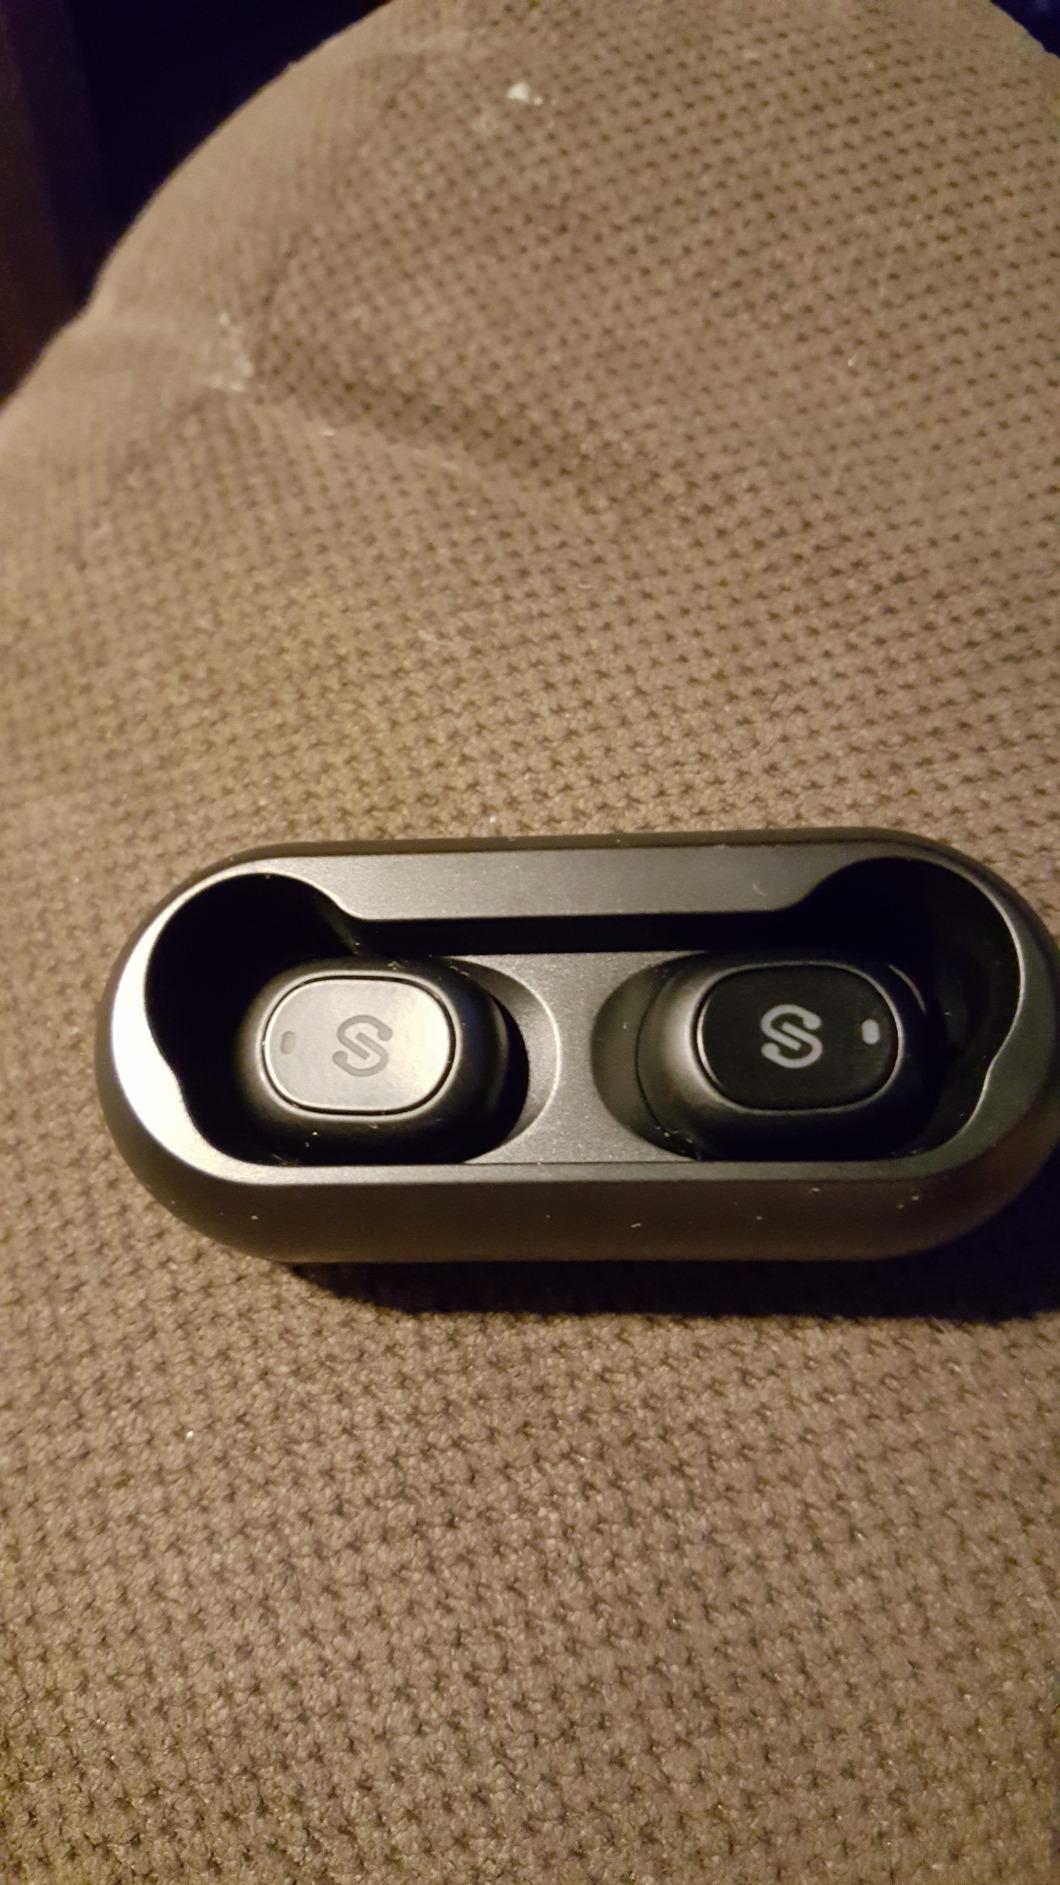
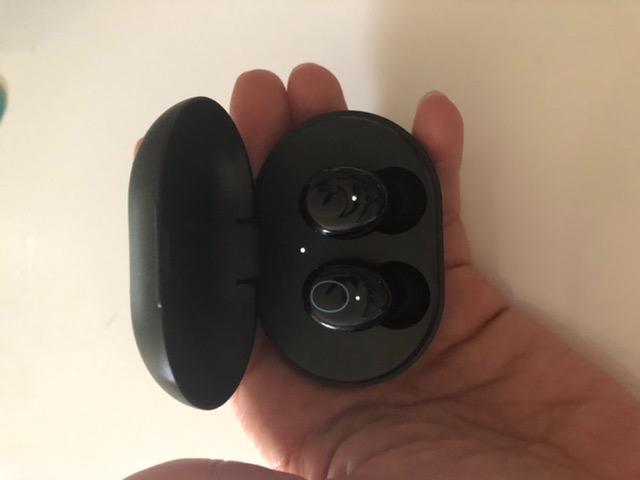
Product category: earbuds
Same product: no